Dragons of Autumn Twilight

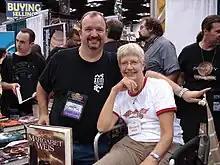
"Dragons of Autumn Twilight" was the first novel collaboration by Margaret Weis (seated) and Tracy Hickman (standing), pictured in 2008.

The storyline of the original "Dragonlance" series had been plotted and outlined before either the novel trilogy or the games were written. "Dragons of Autumn Twilight" was the first novel of the "Dragonlance series". It was based upon a "Dungeons & Dragons" session played by the authors with some of their friends, some of whom later became "Dragonlance" writers. The novel was written after the completion of the first "Dragonlance" game modules. Weis and Hickman felt this was constraining and made the novel feel too episodic, so they reversed the process for the next books and completed the novels before the related modules were written.